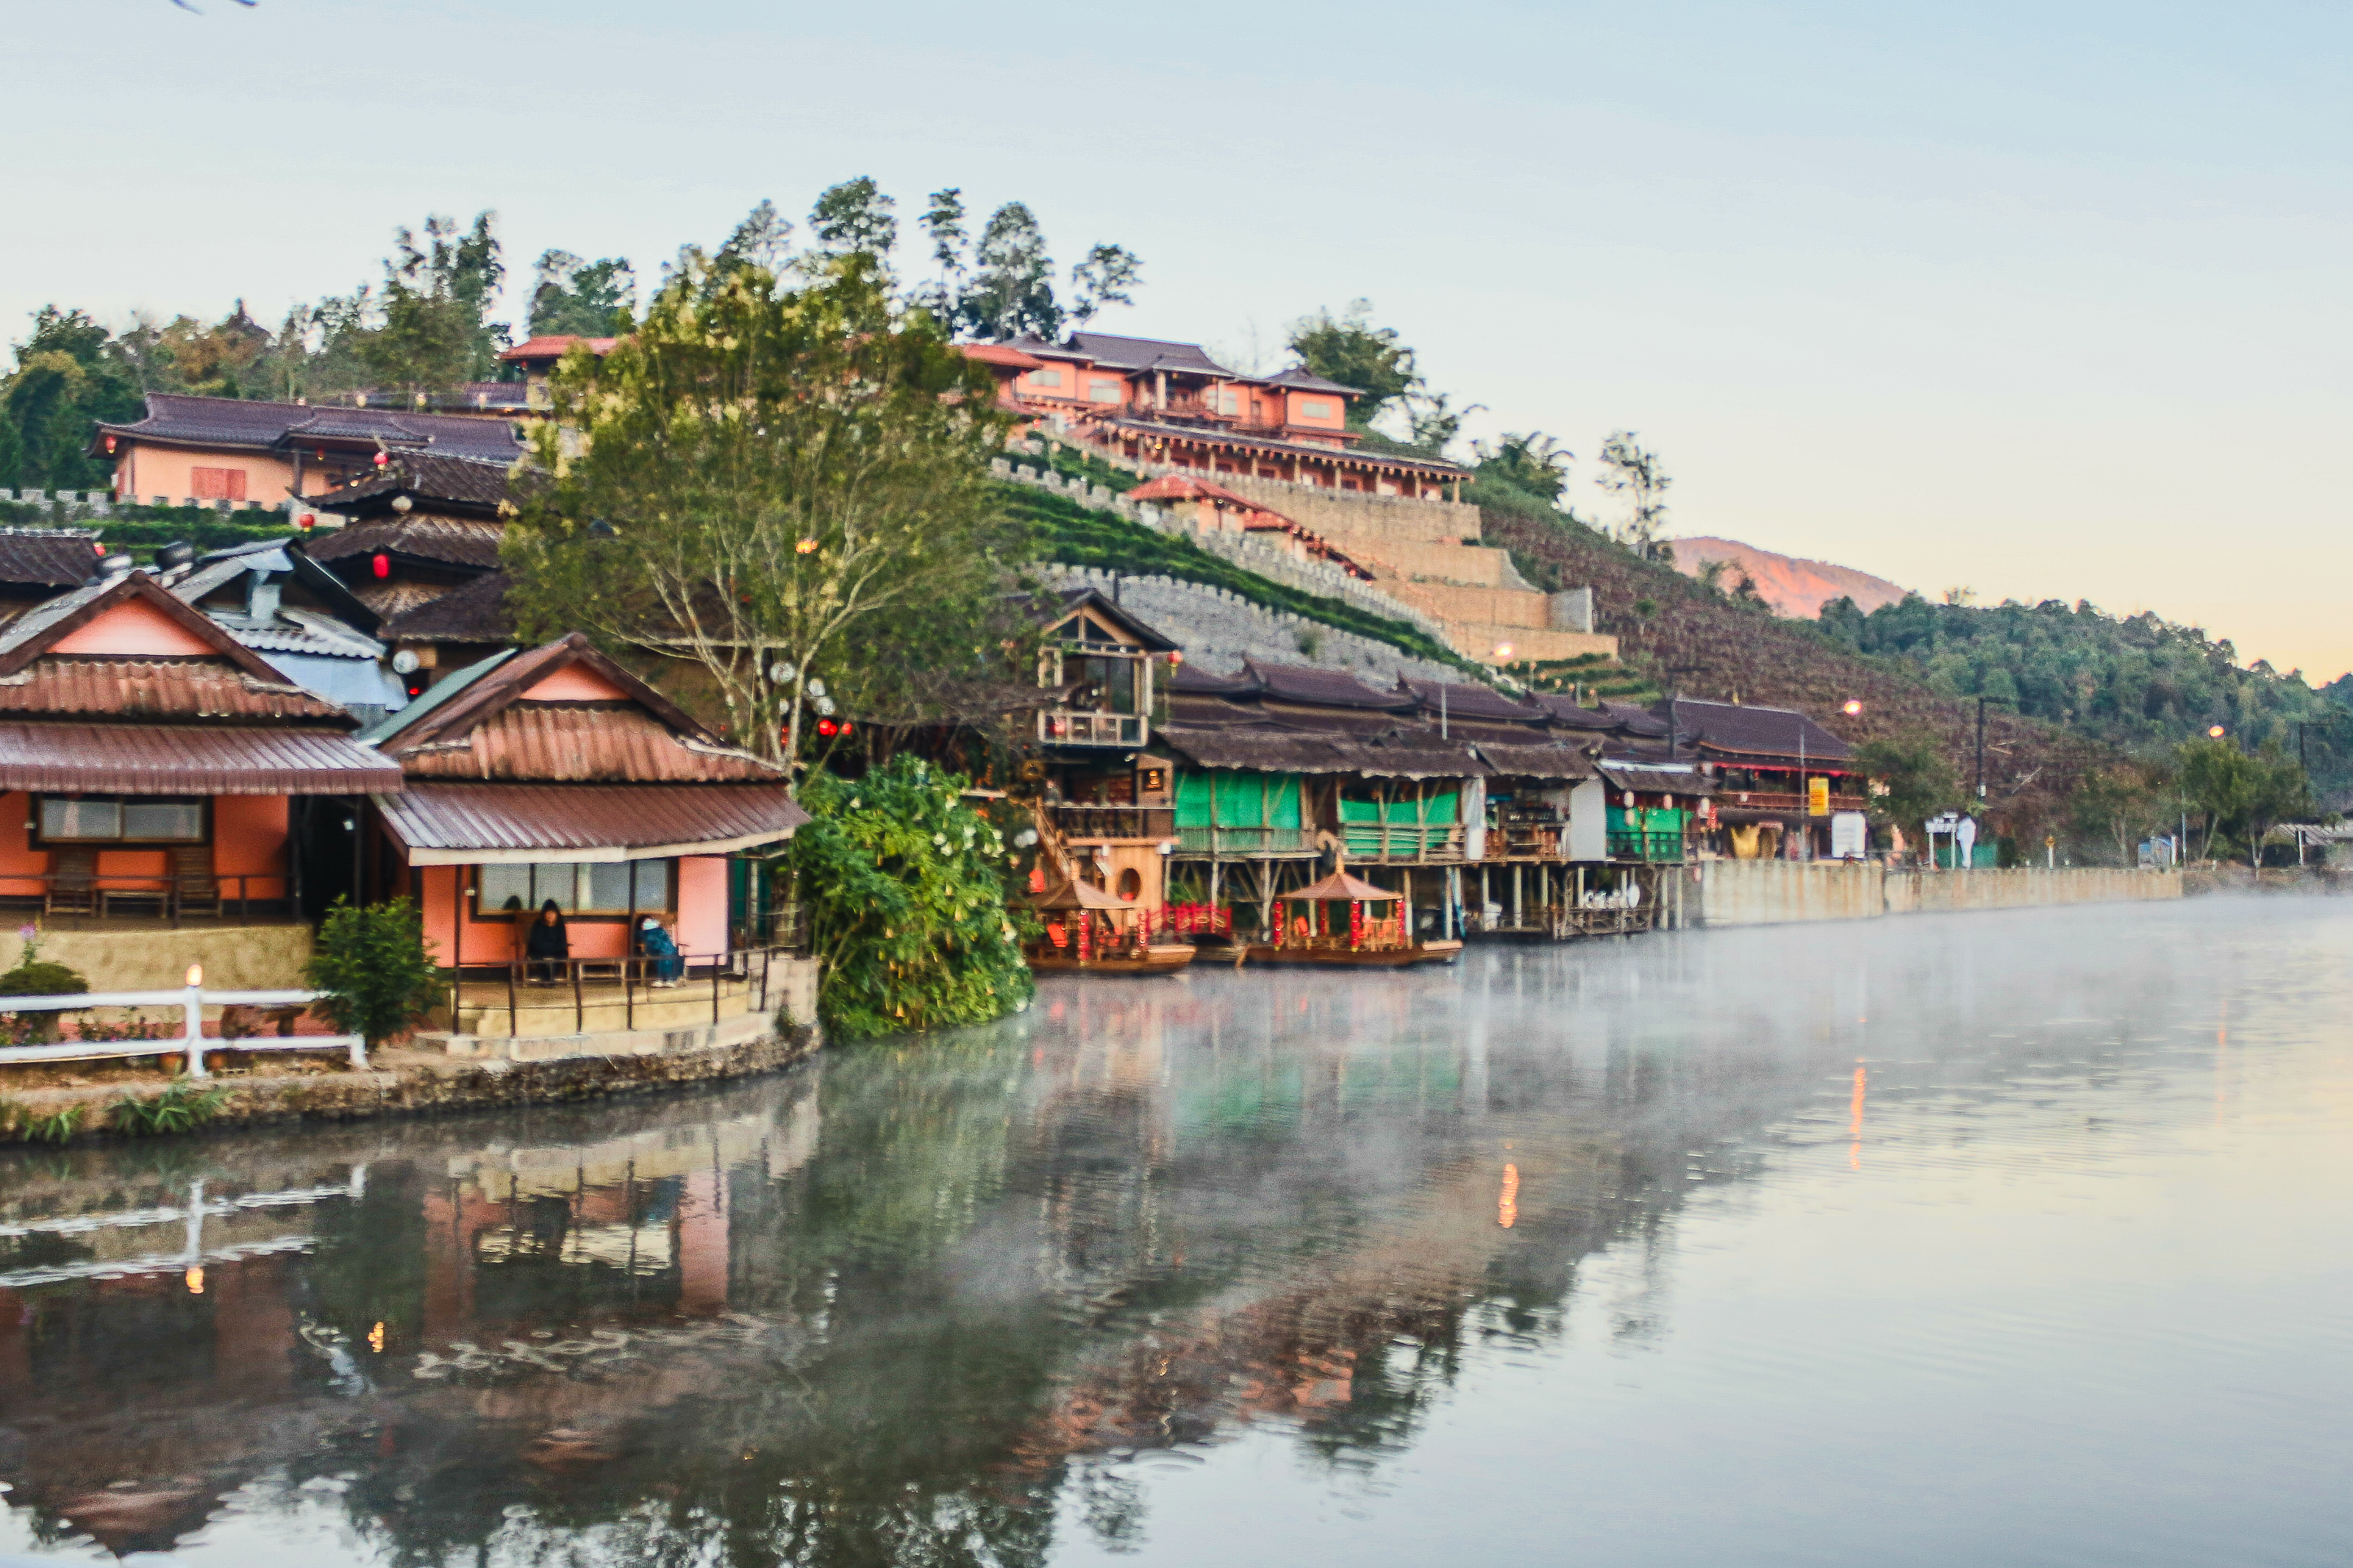
forest, shadow, traveler, sunshine, magnificent, cold, holiday, ban, mist, summer, settlement, mae, beautiful, chinese, tea, mountain, view, son, romantic, design, thailand, national, sunny, village, day, park, sky, green, journey, natural, wallpaper, nature, relax, cool, tree, thai, water, hmong, hong, sunlight, field, light, background, river, travel, lake, landscape, fog, reflection, waterway, town, architecture, chinese architecture, hill station, rural area, building, tourism, house, city, temple, home, bank, watercourse, leisure